Alfonso d'Avalos

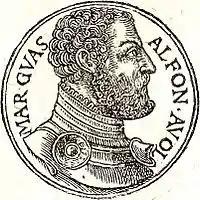
From Guillaume Rouillé's "Promptuarii Iconum Insigniorum"

Alfonso d'Avalos d'Aquino, 6th Marquis of Pescara, 2nd Marquis of Vasto (1502 – 31 March 1546), was an Italian "condottiero" of Aragonese origins, renowned for his service in favour of Charles V, Holy Roman Emperor and King of Spain.